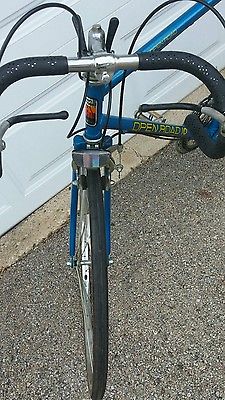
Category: bicycle